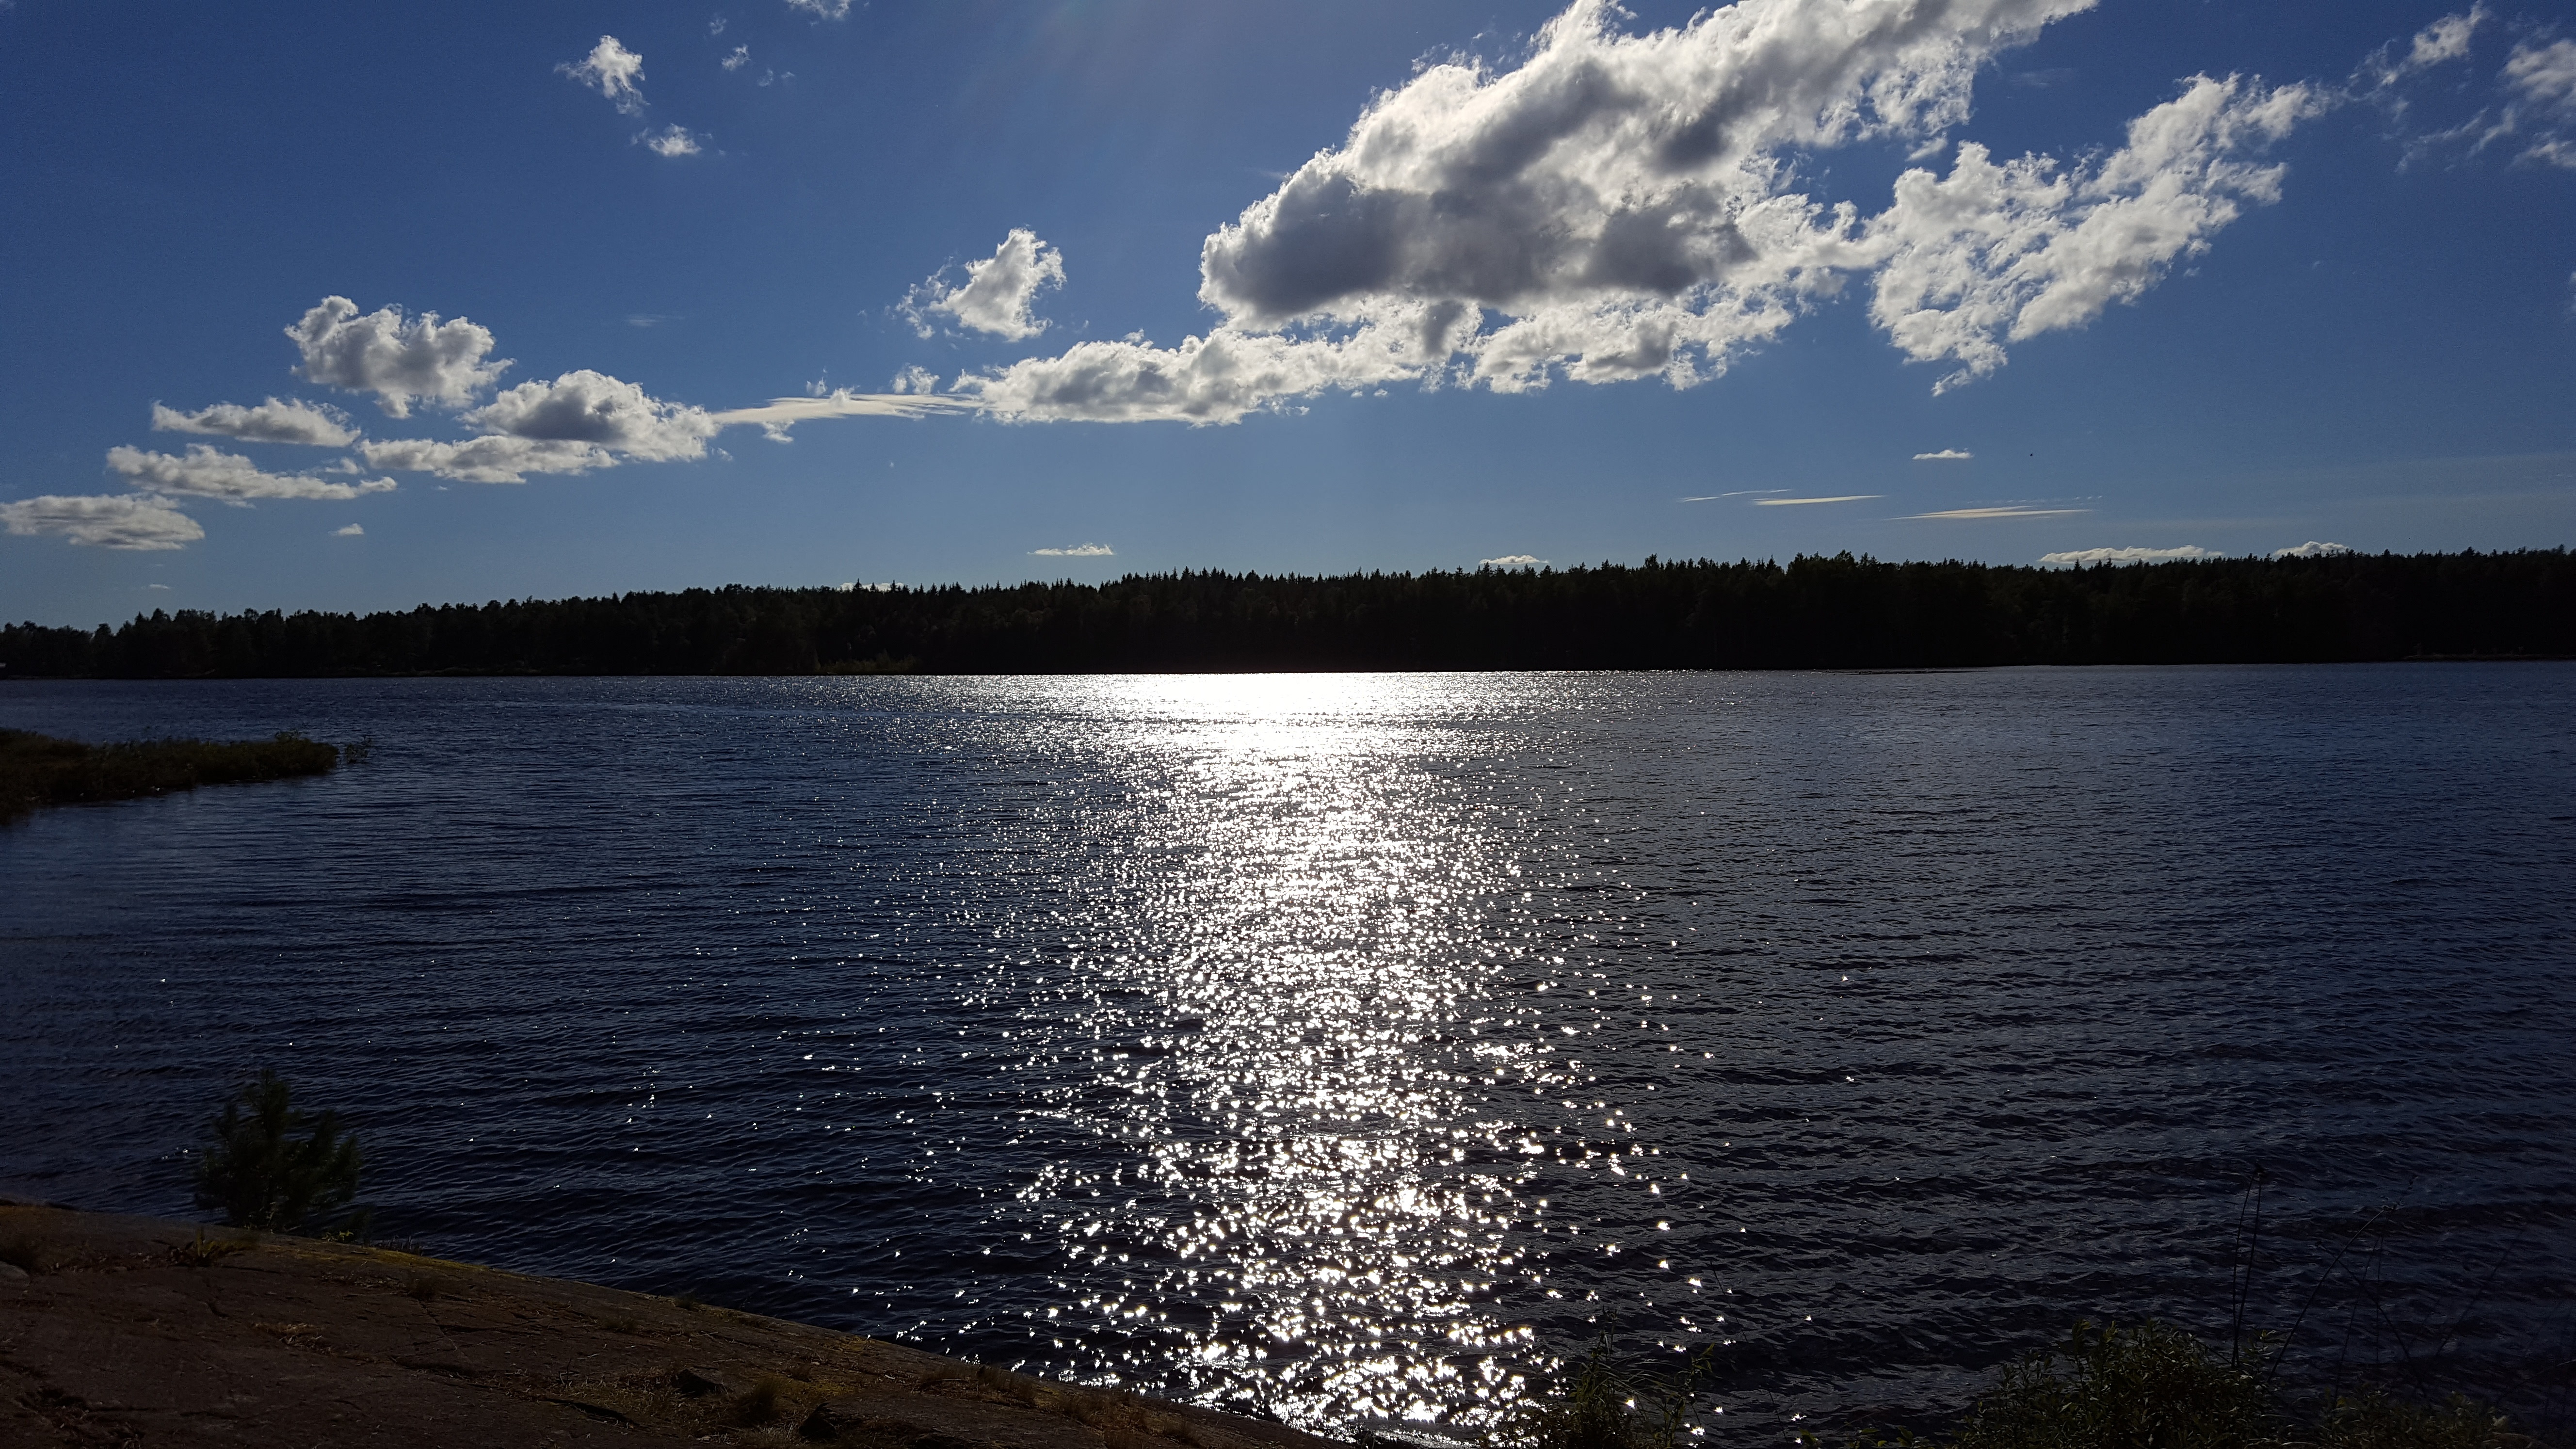
sea, water, nature, horizon, mountain, cloud, sky, sunset, sunlight, shore, lake, dawn, summer, dusk, evening, reflection, bay, reservoir, body of water, sweden, loch, himmel, sky blue, beautifully